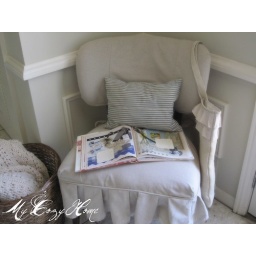
My cute new chair from The Farm Chicks show - created by JuneBug Furniture &amp;amp; Design